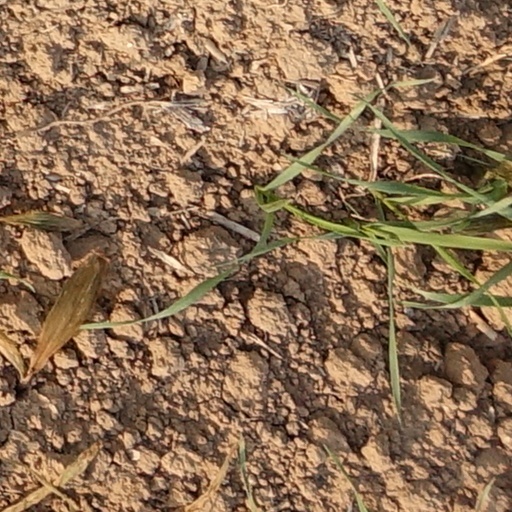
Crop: wheat